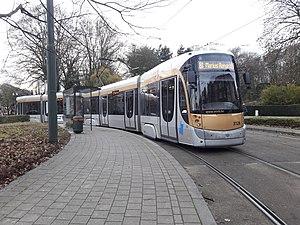
T3000 quittant l'arrêt Meir.
La ligne 81 du tramway de Bruxelles est une ligne de tramway mise en service le 1ᵉʳ mai 1914, qui relie Montgomery à Marius Renard. Avant le 30 juin 2008, elle reliait Heysel et le square Montgomery, elle fut ensuite modifiée vers son trajet actuel dans le cadre de la restructuration du réseau de la STIB.